Dokyala Shot

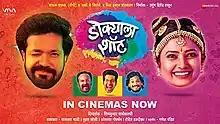

Dokyala Shot is a 2019 Marathi-language thriller film directed by Shivkumar Parthasarathy and produced by Uttung Hitendra Thakur. A Marathi boy suffers a head injury which results in him losing his memory. After the accident, his friends find out that he has no clue about his impending marriage. This movie is a remake of the Tamil film "Naduvula Konjam Pakkatha Kaanom" (2012), and is based on the incidents that occurred in the life of the film's cameraman premiere. The directorial debut film is based on a true story. The film was released on 1 March 2019 to critical acclaim.